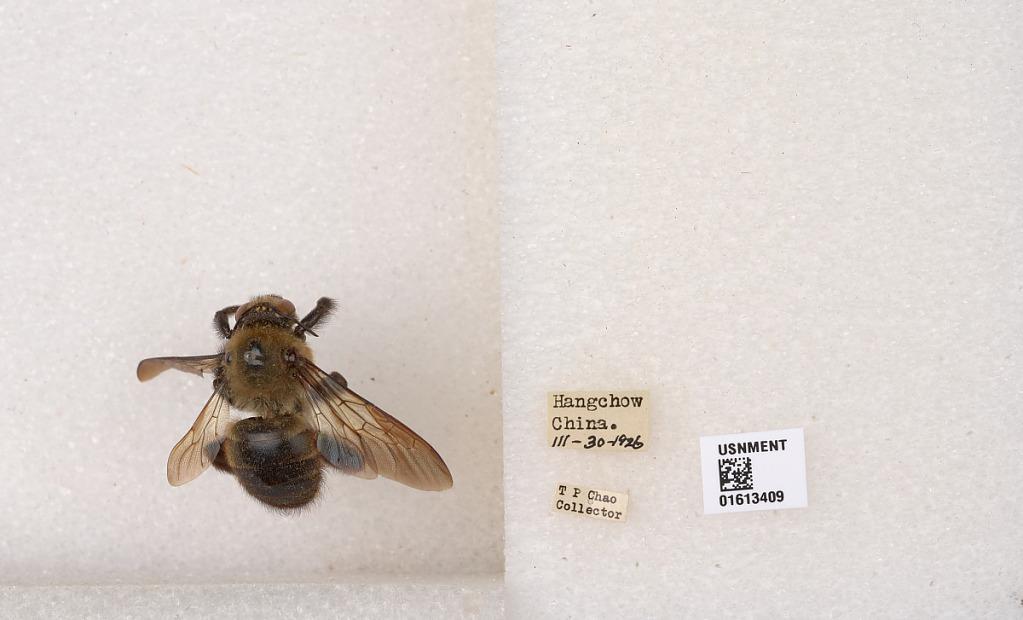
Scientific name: Xylocopa (Biluna) tranquebarorum tranquebarorum (Swederus)
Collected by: T. Chao
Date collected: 1926-3-30
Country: China
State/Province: Zhejiang
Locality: Hangchow